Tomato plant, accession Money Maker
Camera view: bottom (45 deg); turntable rotation: 300 degrees
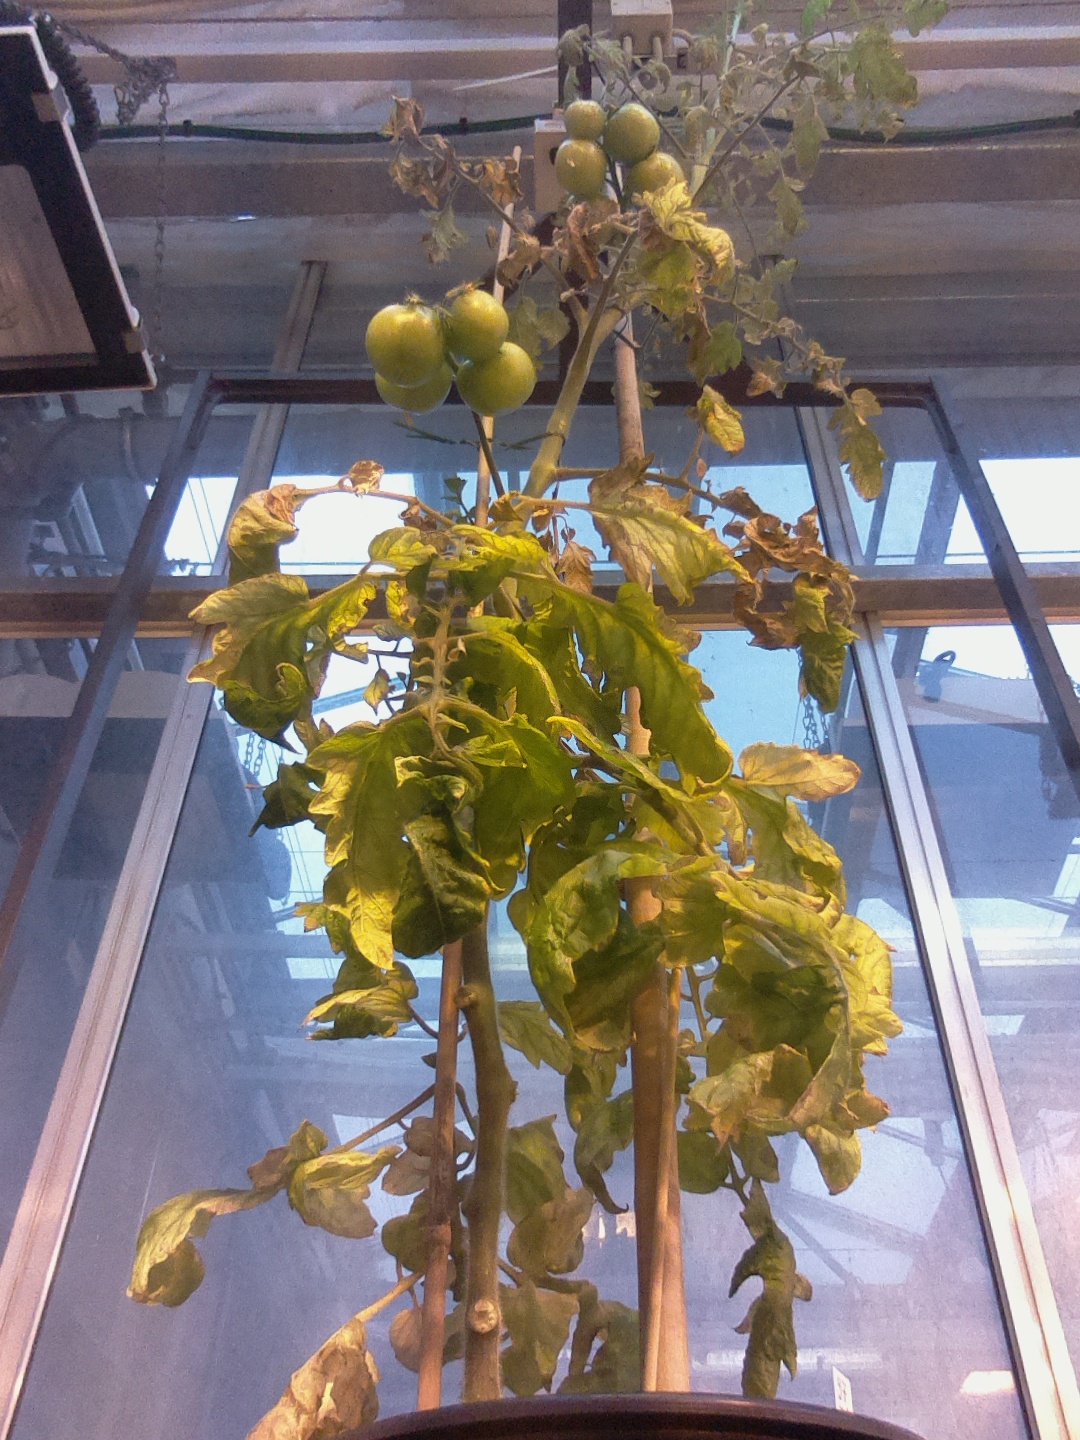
BBCH growth stage 80: fruits start showing typical ripe color (orange -> red)